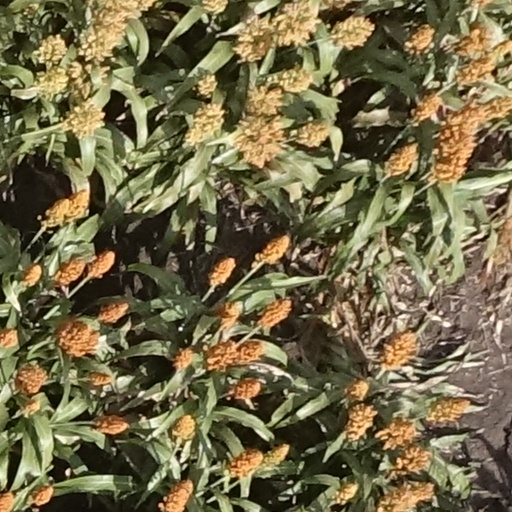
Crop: sorghum